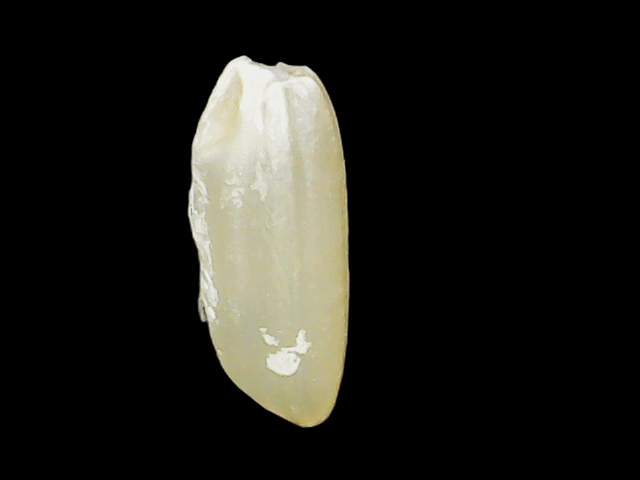
Rice variety: Binadhan12